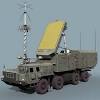
Label: Air Defense